The Real Housewives of Orange County season 9

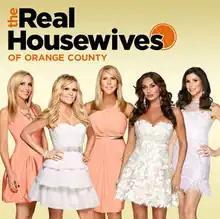
Cover used by iTunes(Left to right) Beador, Judge, Gunvalson, Rovsek, and Dubrow

The ninth season of "The Real Housewives of Orange County", an American reality television series, was broadcast on Bravo. It aired from April 14, 2014, until September 8, 2014, and was primarily filmed in Orange County, California. Its executive producers were Adam Karpel, Alex Baskin, Douglas Ross, Gregory Stewart, Scott Dunlop, Stephanie Boyriven and Andy Cohen.